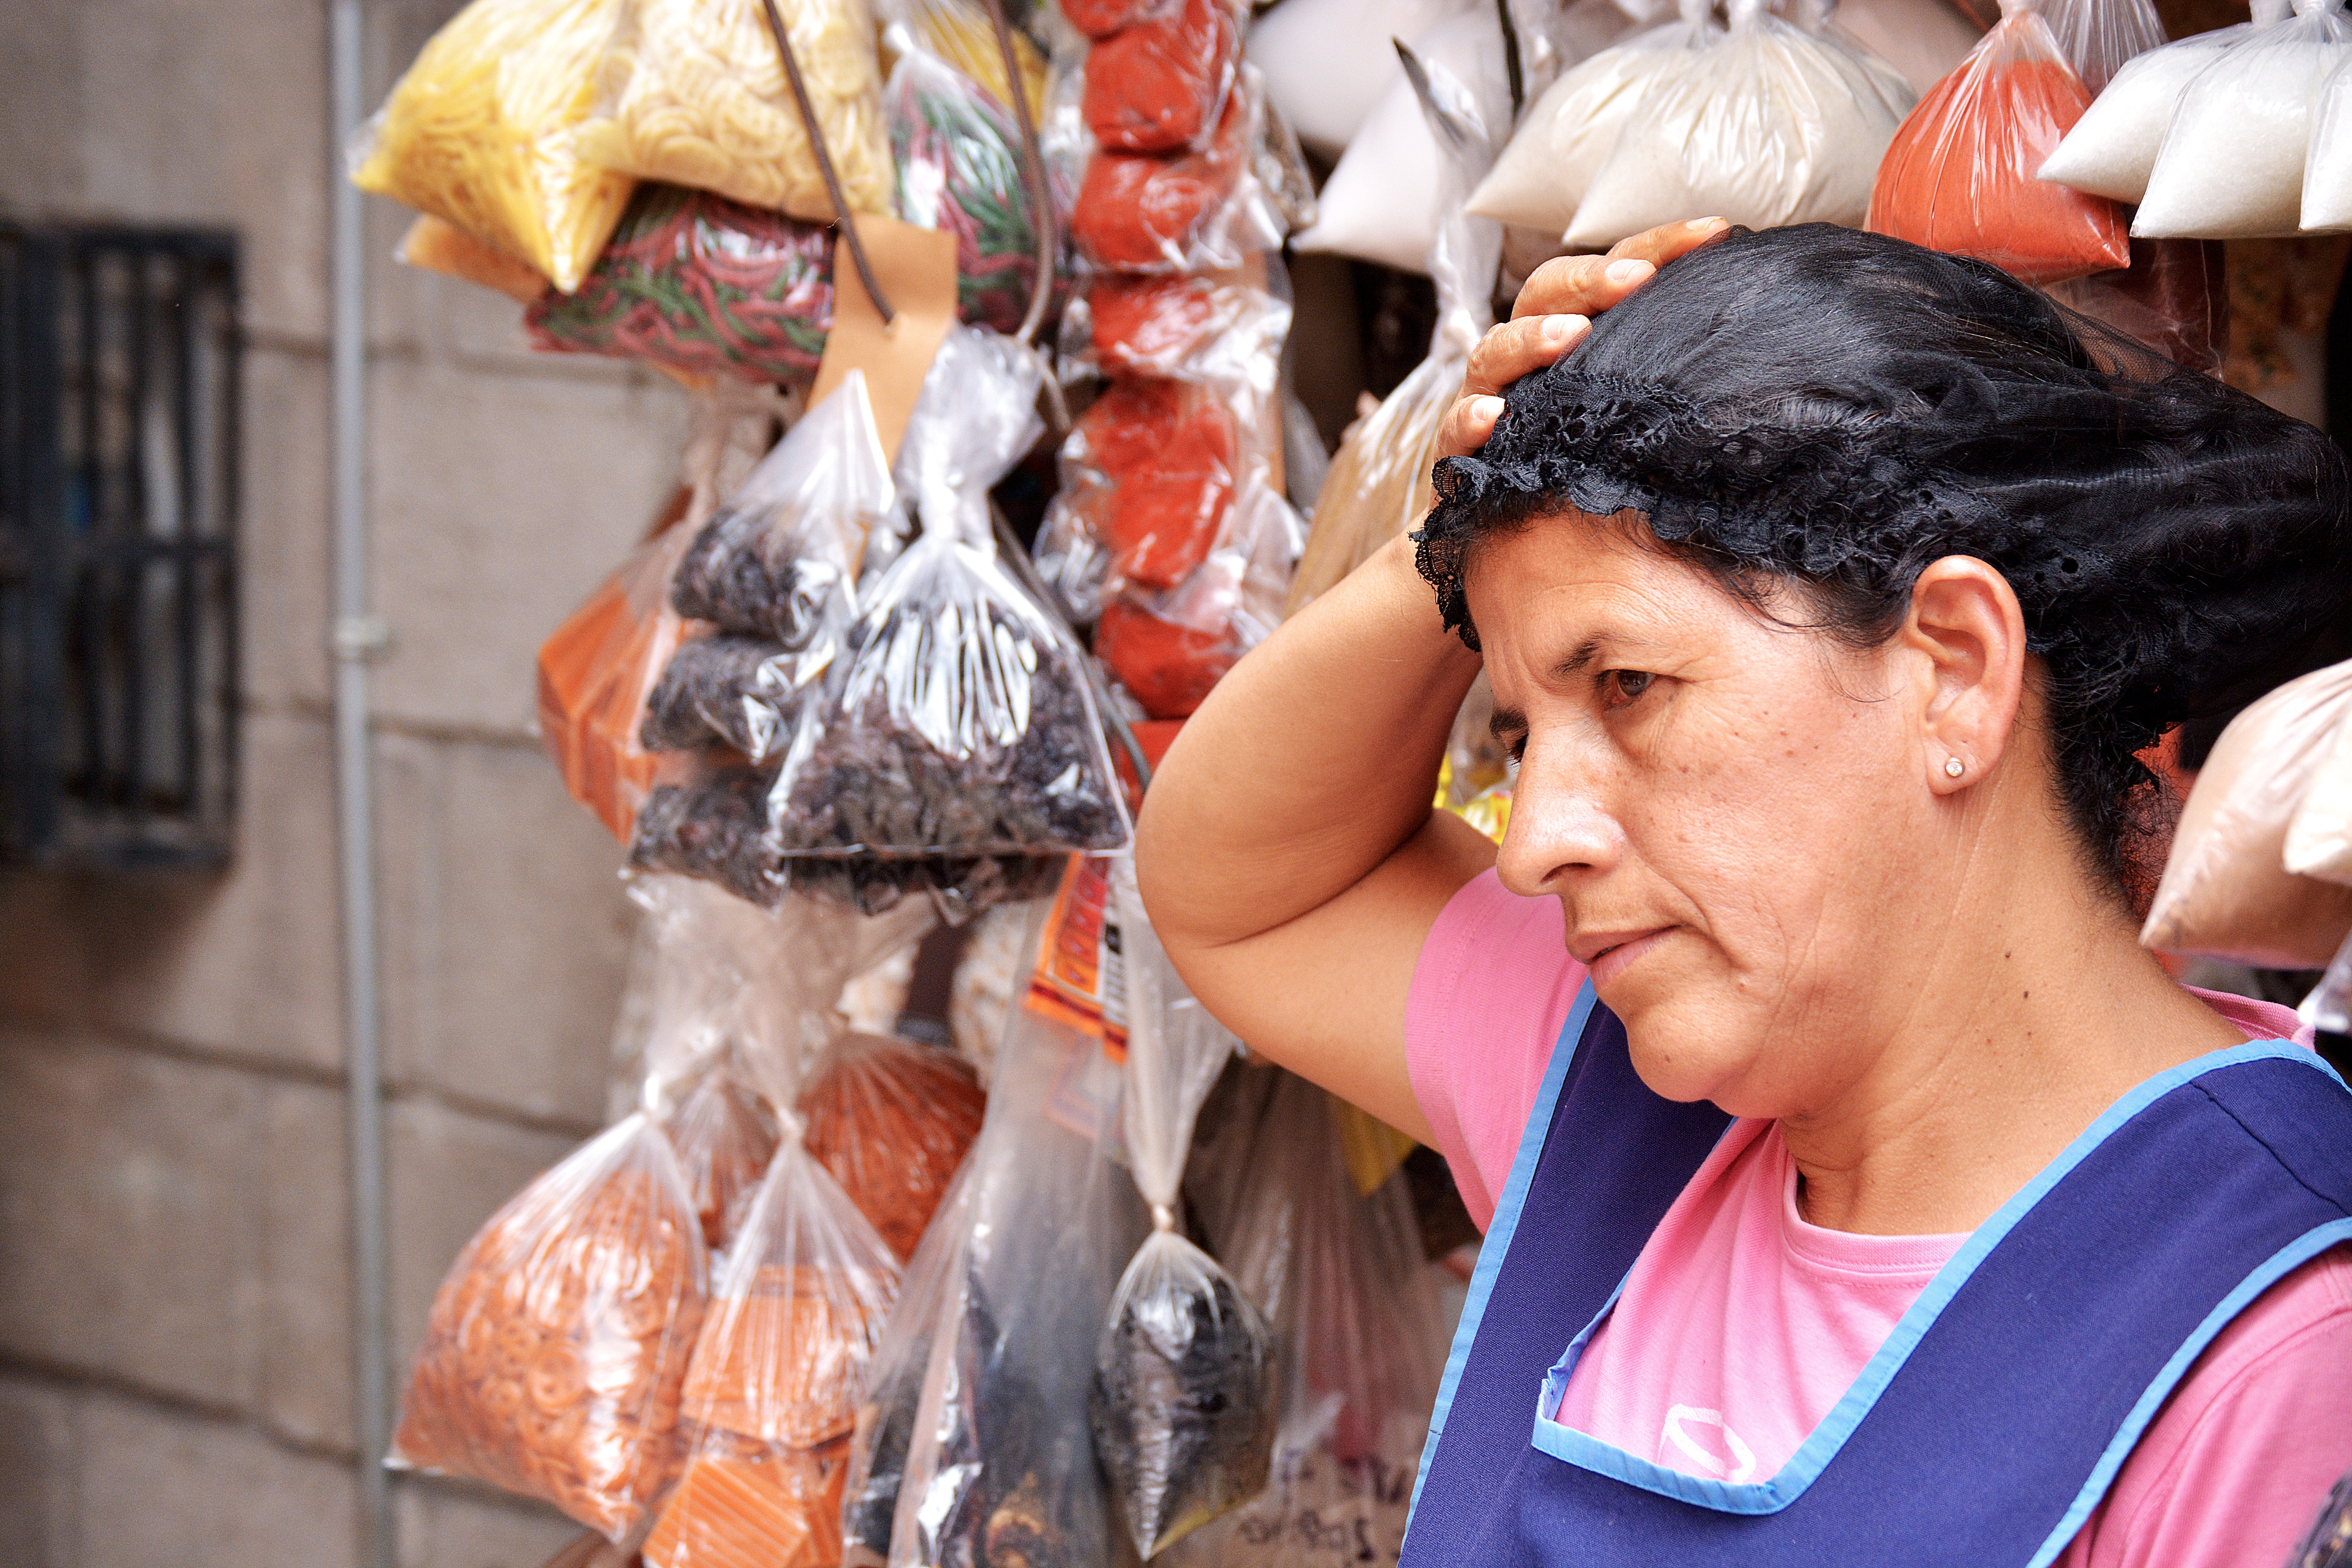
carnival, market, festival, tradition, honduras, saleswoman, tegucigalpa, madam, mayoreo